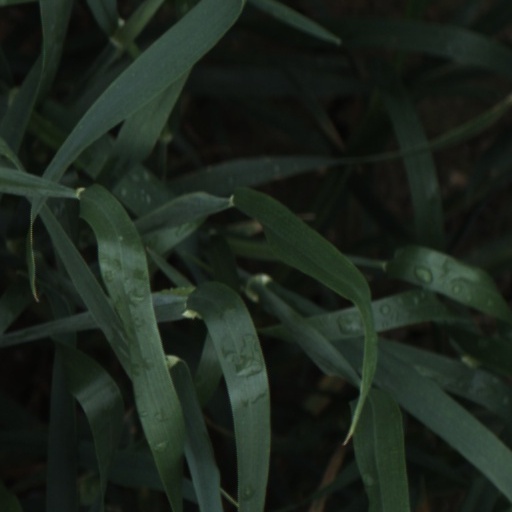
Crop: wheat